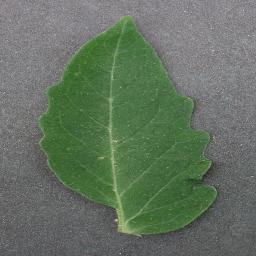
Label: Tomato___healthy